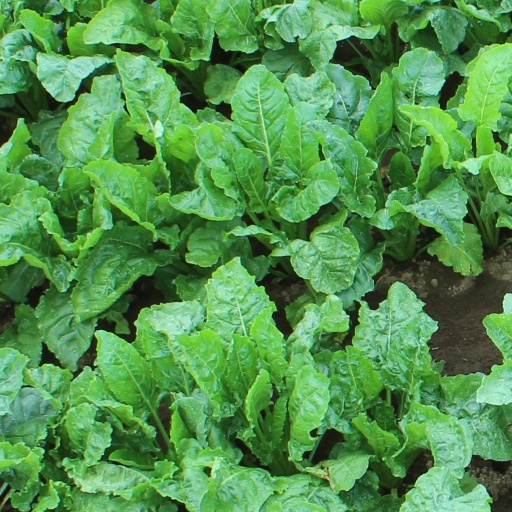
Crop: sugar beet